Amtrak Police Department

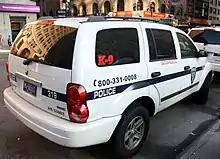
Amtrak Police Department K9 unit

Since the September 11 attacks, APD has become more terrorism-focused. Such mission shift became even more prevalent after the Madrid train bombings in 2004. It maintains a robust K-9 division composed of patrol and bomb dogs.